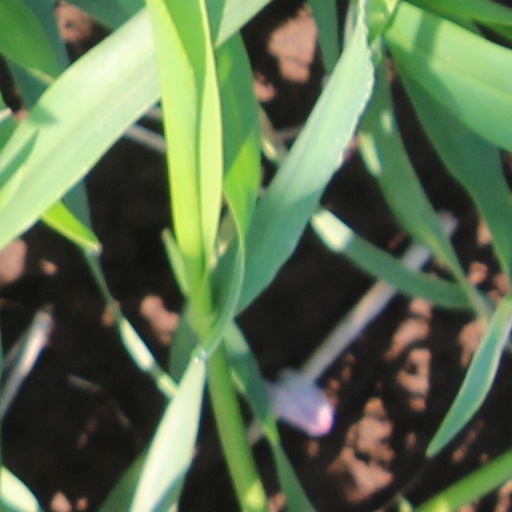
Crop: wheat